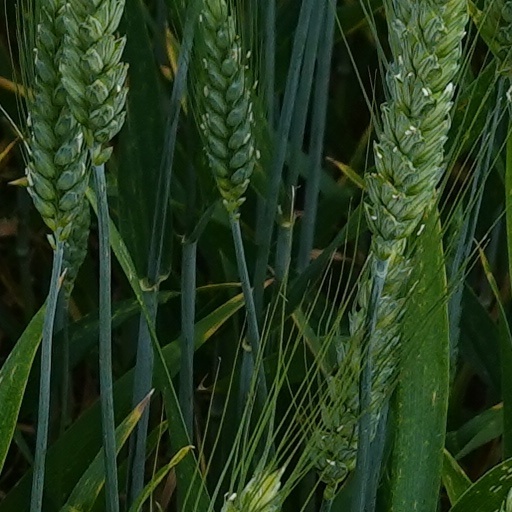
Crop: wheat